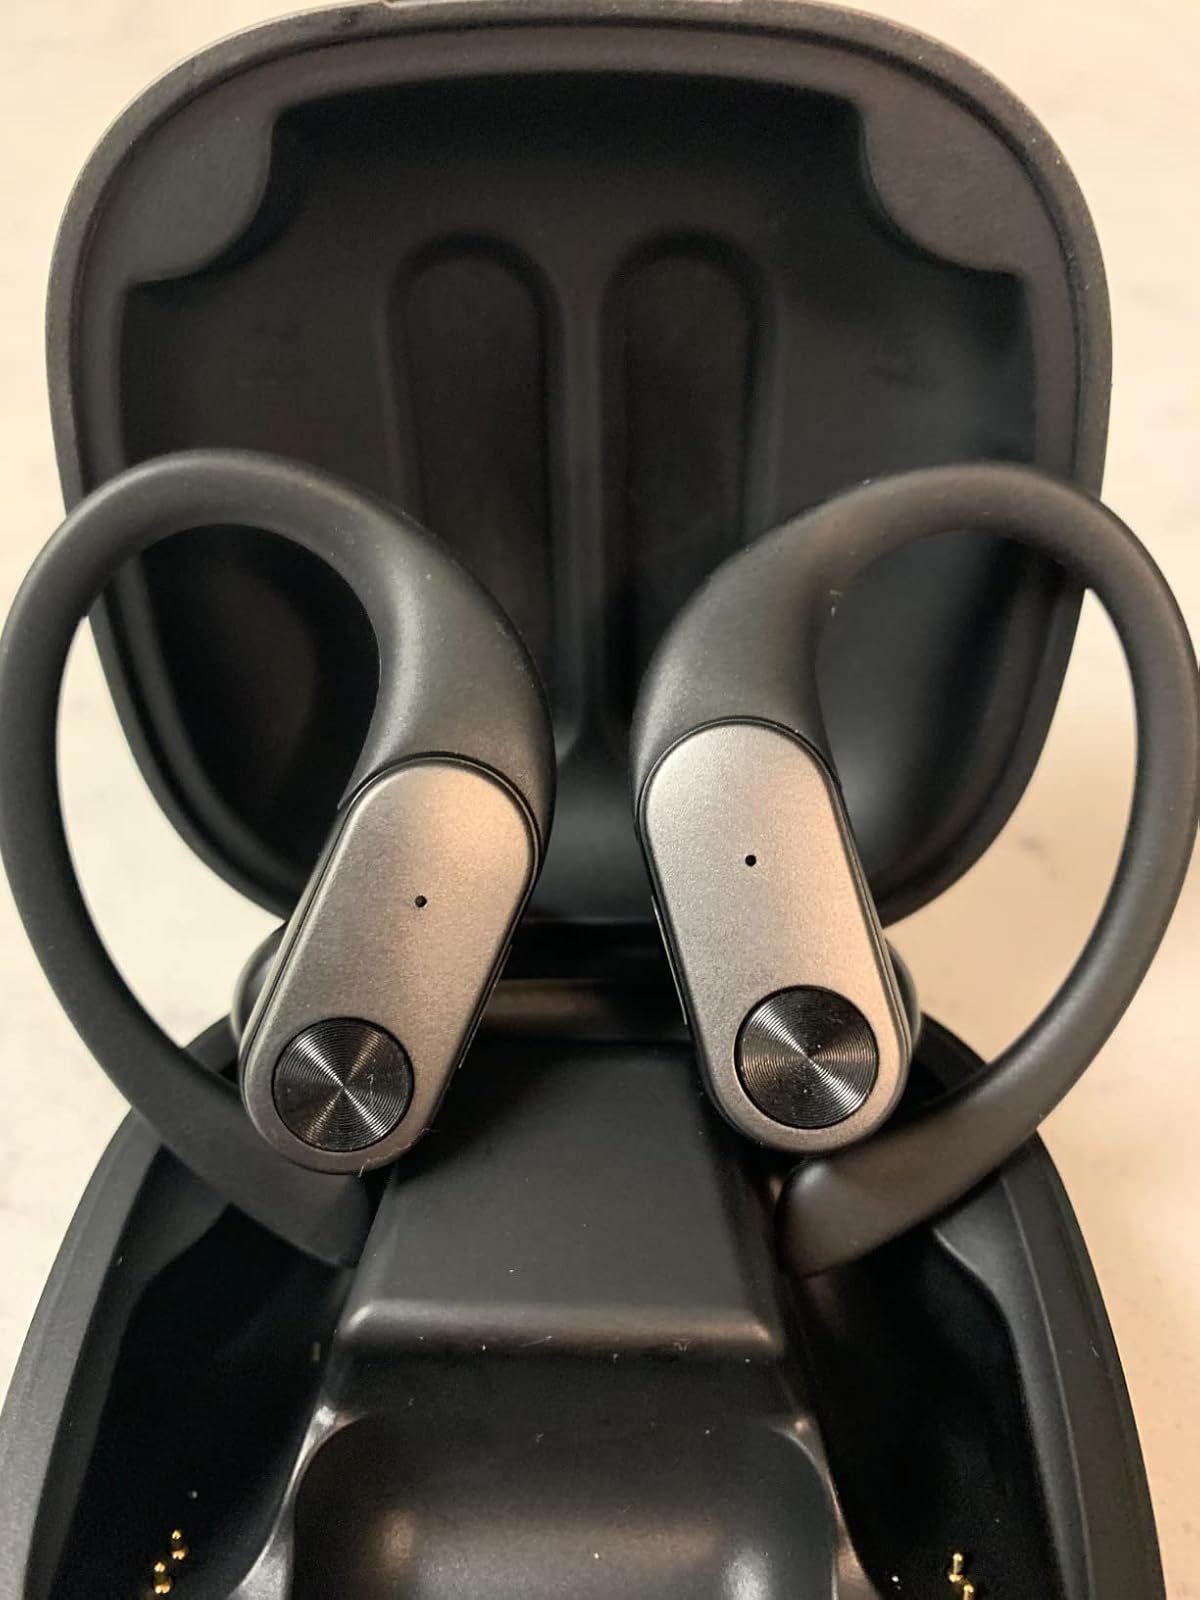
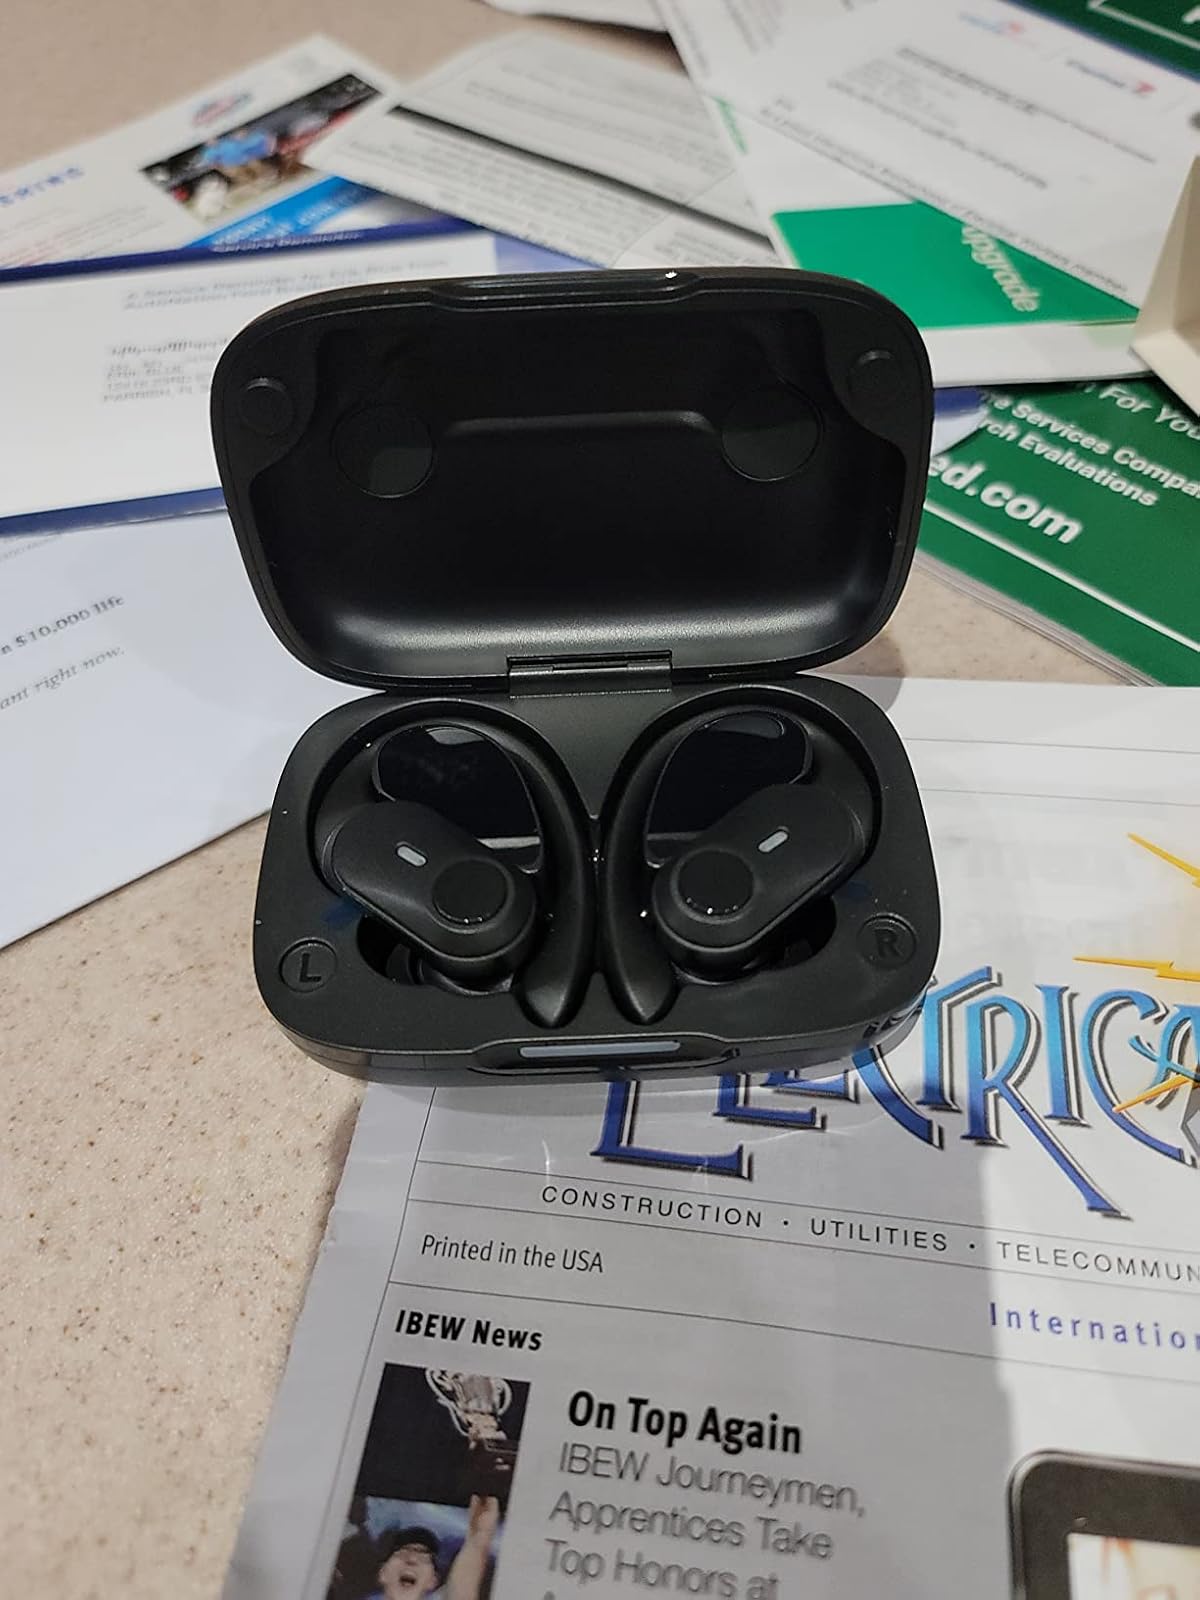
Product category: earbuds
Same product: no